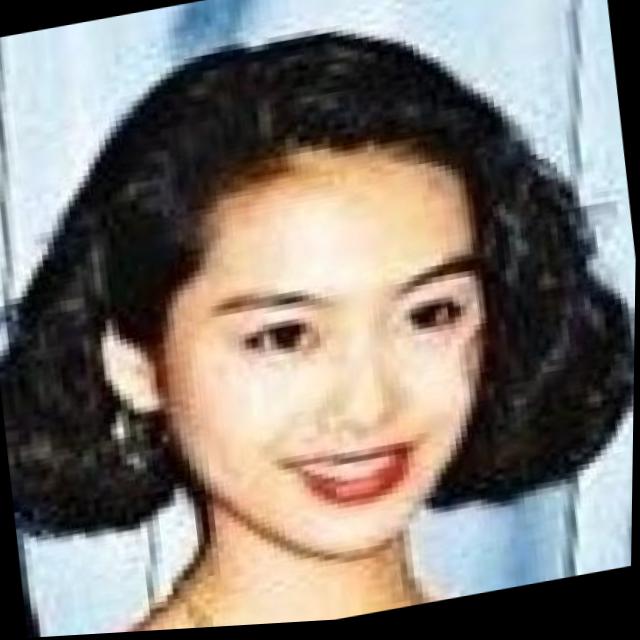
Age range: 21-44